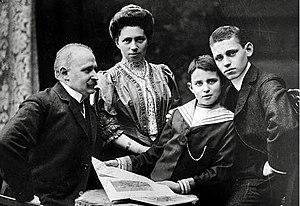
L'entrepreneur Carl Zuckmayer (1864–1947) avec s'épouse Amalie (1869–1954), née Goldschmidt, et leurs fils Carl junior (1896–1977) et Eduard (1890–1972) à Mayence en juillet 1906.
Carl Zuckmayer, né le 27 décembre 1896 à Nackenheim en Empire allemand et mort le 18 janvier 1977 à Viège en Suisse, est un écrivain et dramaturge allemand.